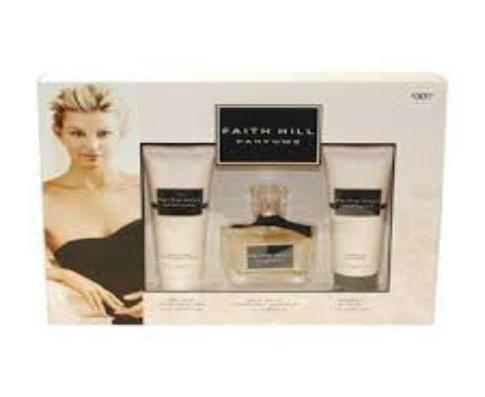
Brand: Faith Hill Parfums
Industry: Necessities